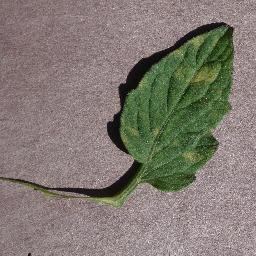
Label: Tomato___Leaf_Mold